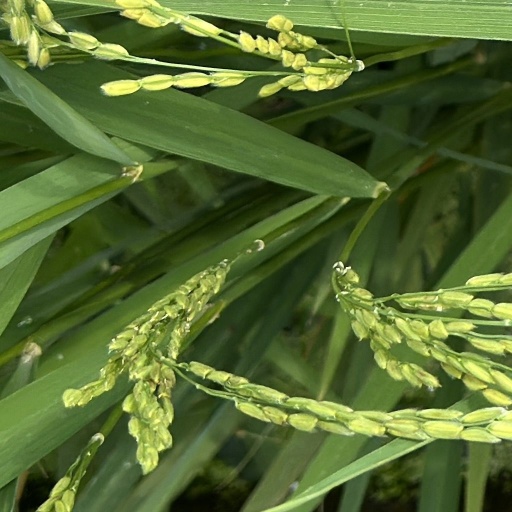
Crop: rice